Charles Ives

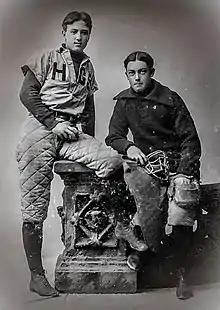
Charles Ives, left, captain of the baseball team and pitcher for Hopkins Grammar School, aged 18

Ives moved to New Haven, Connecticut, in 1893, enrolling in the Hopkins School, where he captained the baseball team. In September 1894, Ives entered Yale University, studying under Horatio Parker. Here he composed in a choral style similar to his mentor, writing church music and even an 1896 campaign song for William McKinley. On November 4, 1894, his father died, a crushing blow to him, but to a large degree, he continued the musical experimentation he had begun with him. His brother Moss later became a lawyer.